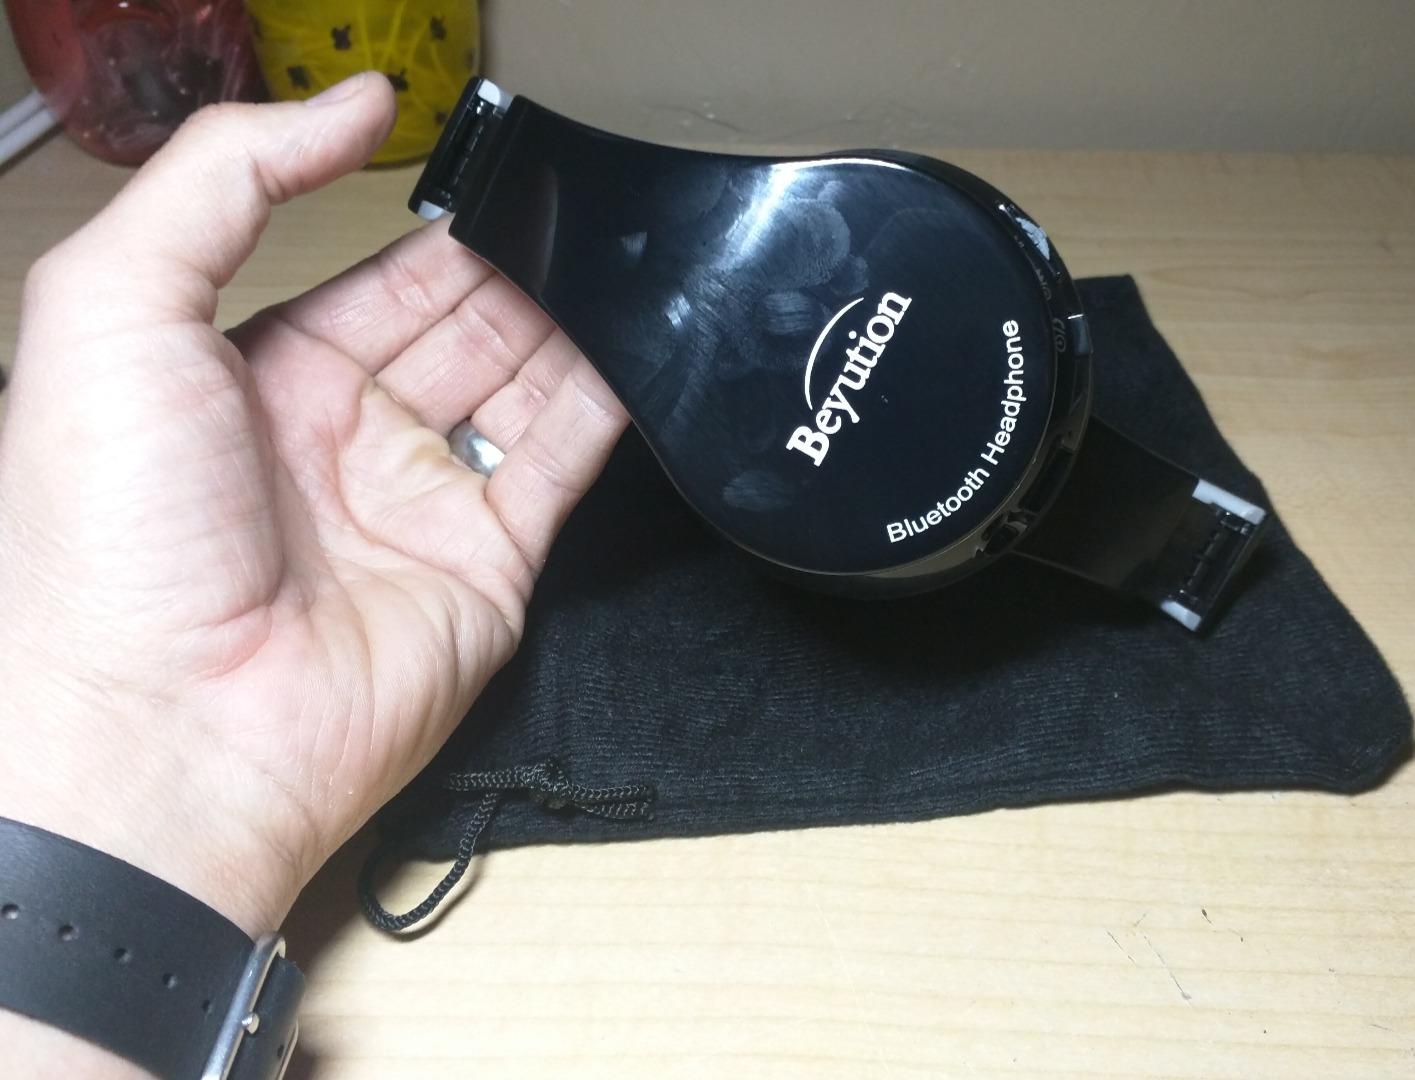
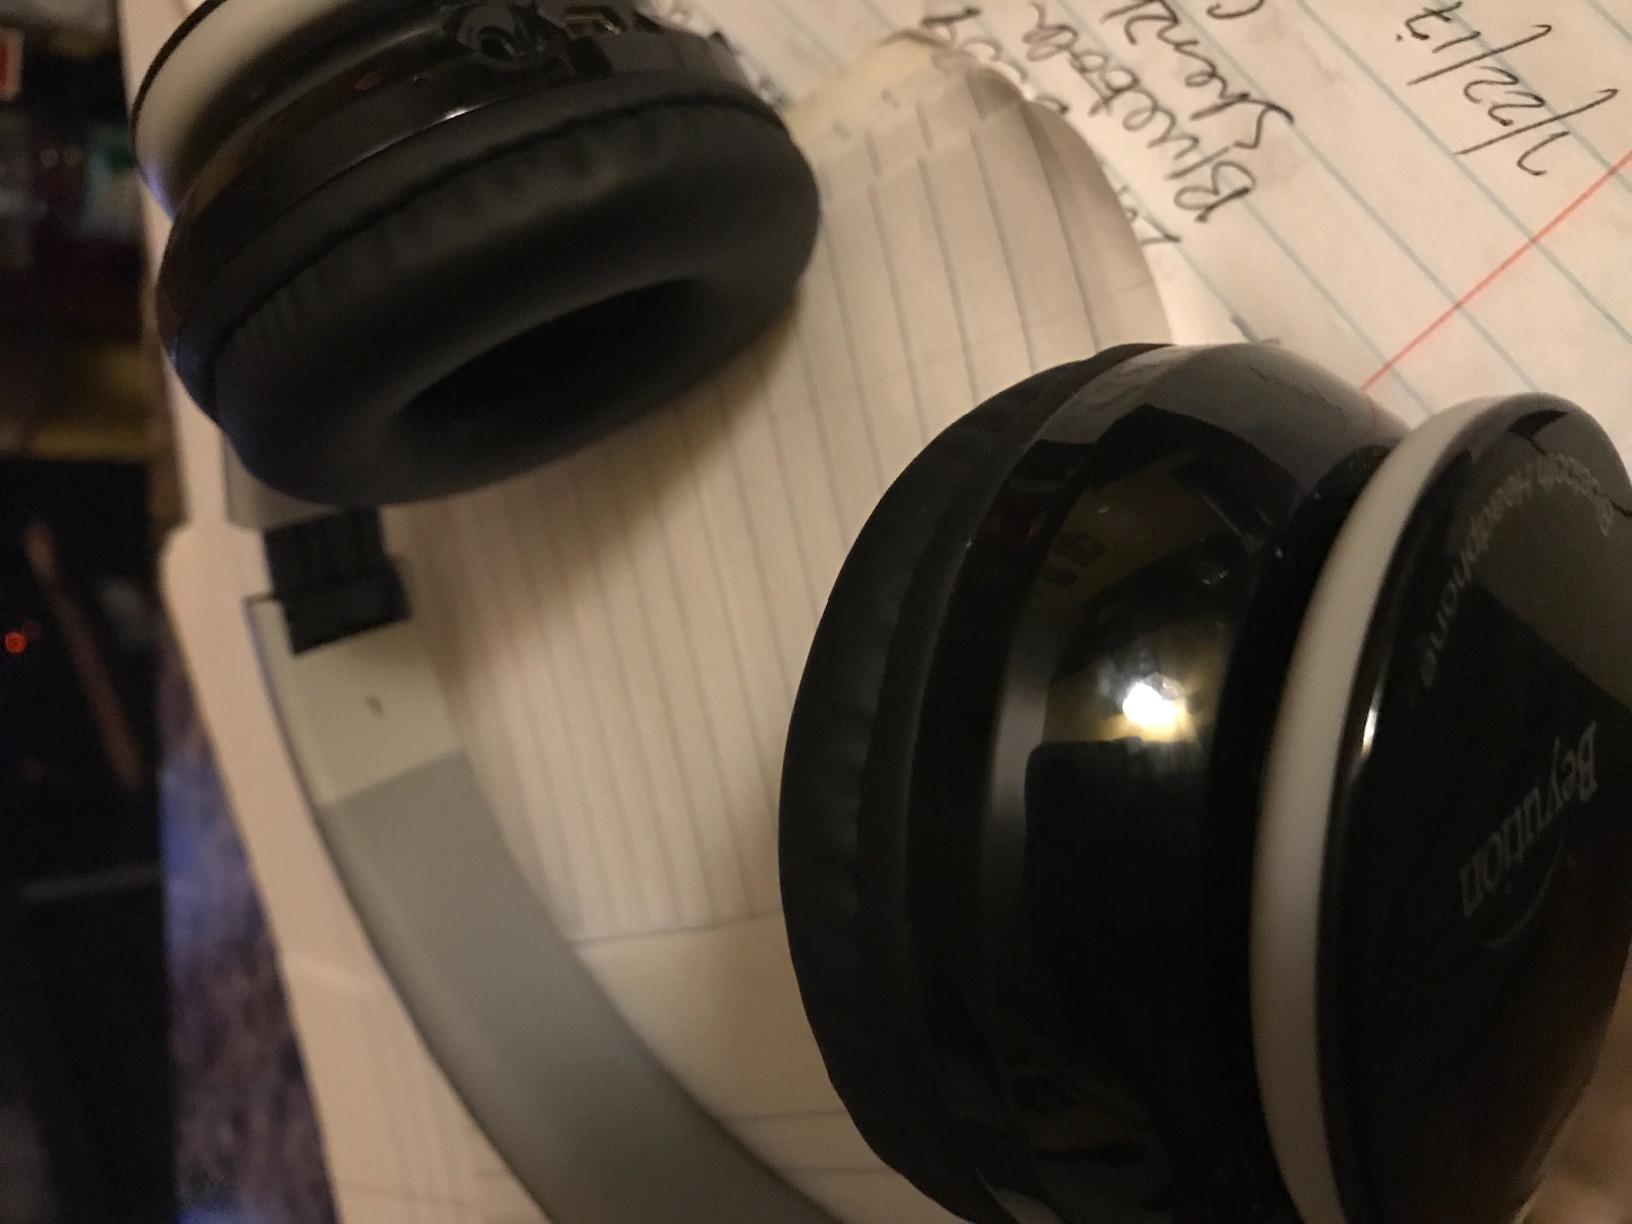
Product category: headphones
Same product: yes